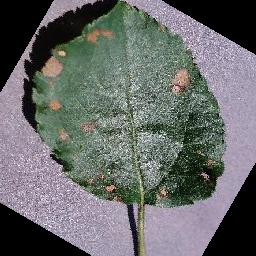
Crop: apple
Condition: black_rot